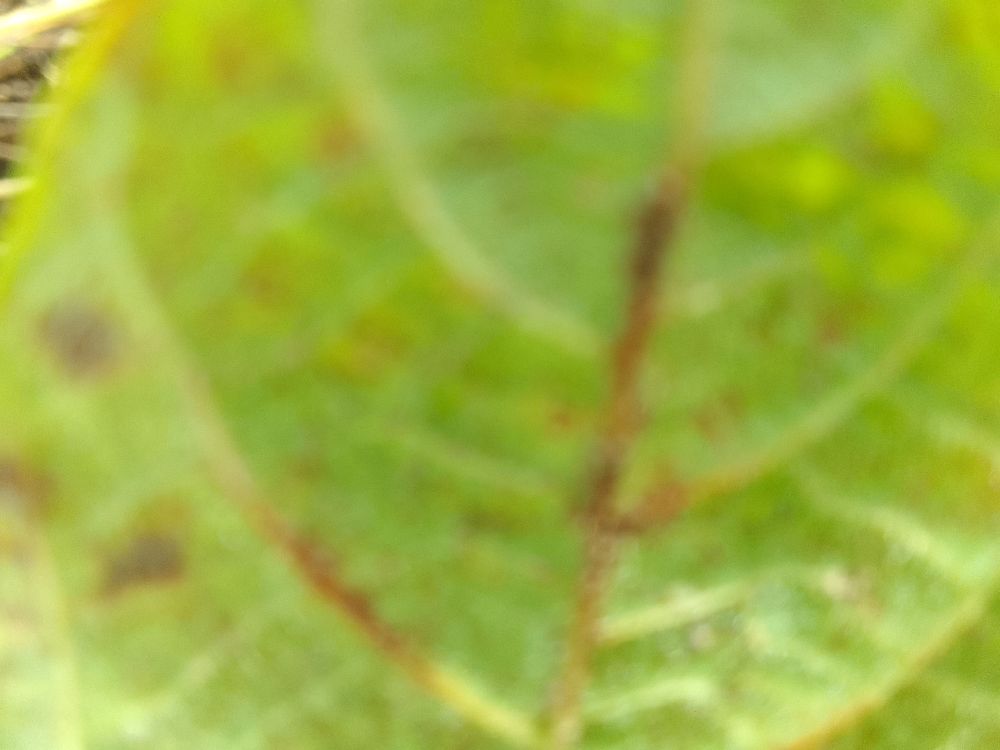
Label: anthracnose